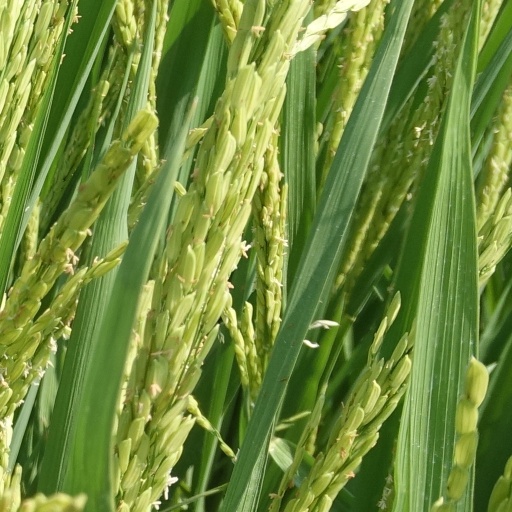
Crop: rice